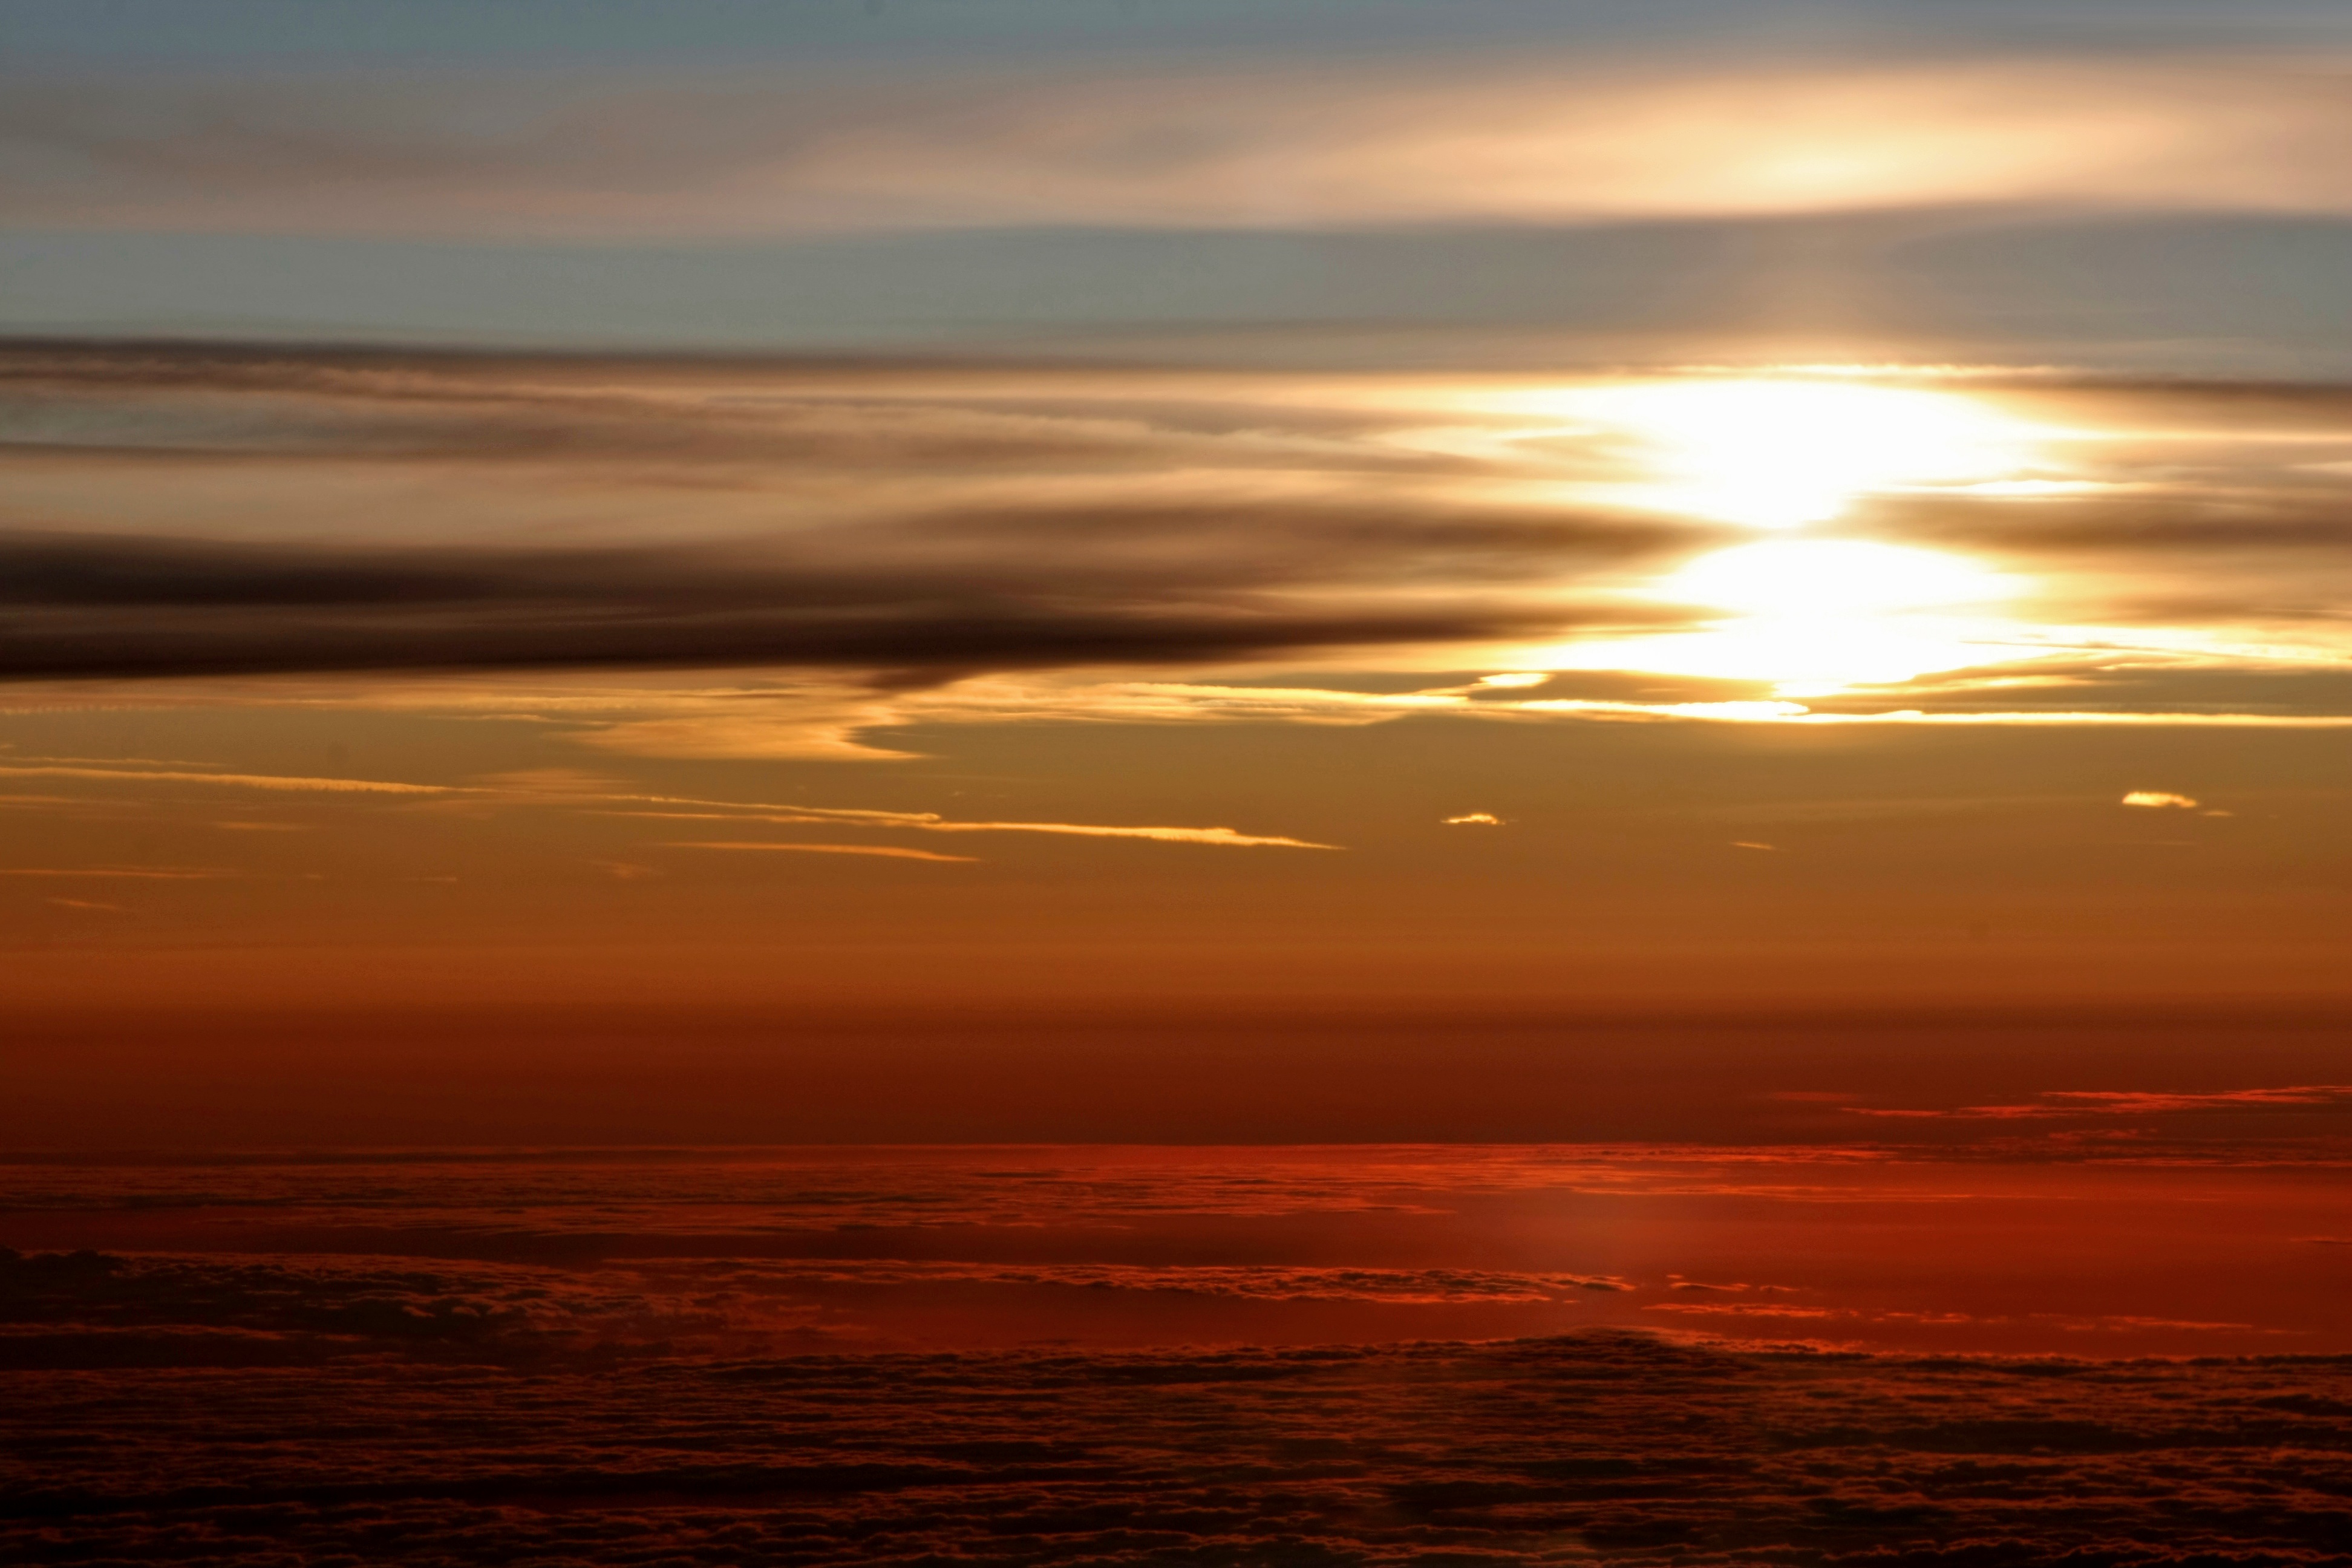
beach, sea, coast, ocean, horizon, cloud, sky, sun, sunrise, sunset, sunlight, morning, dawn, atmosphere, dusk, evening, afterglow, red sky at morning